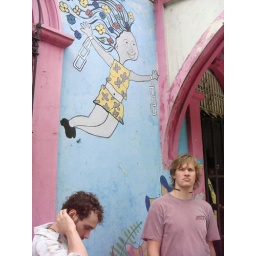
Kalin standing in front of a flying prostitute that has nothing to loose but her chains.